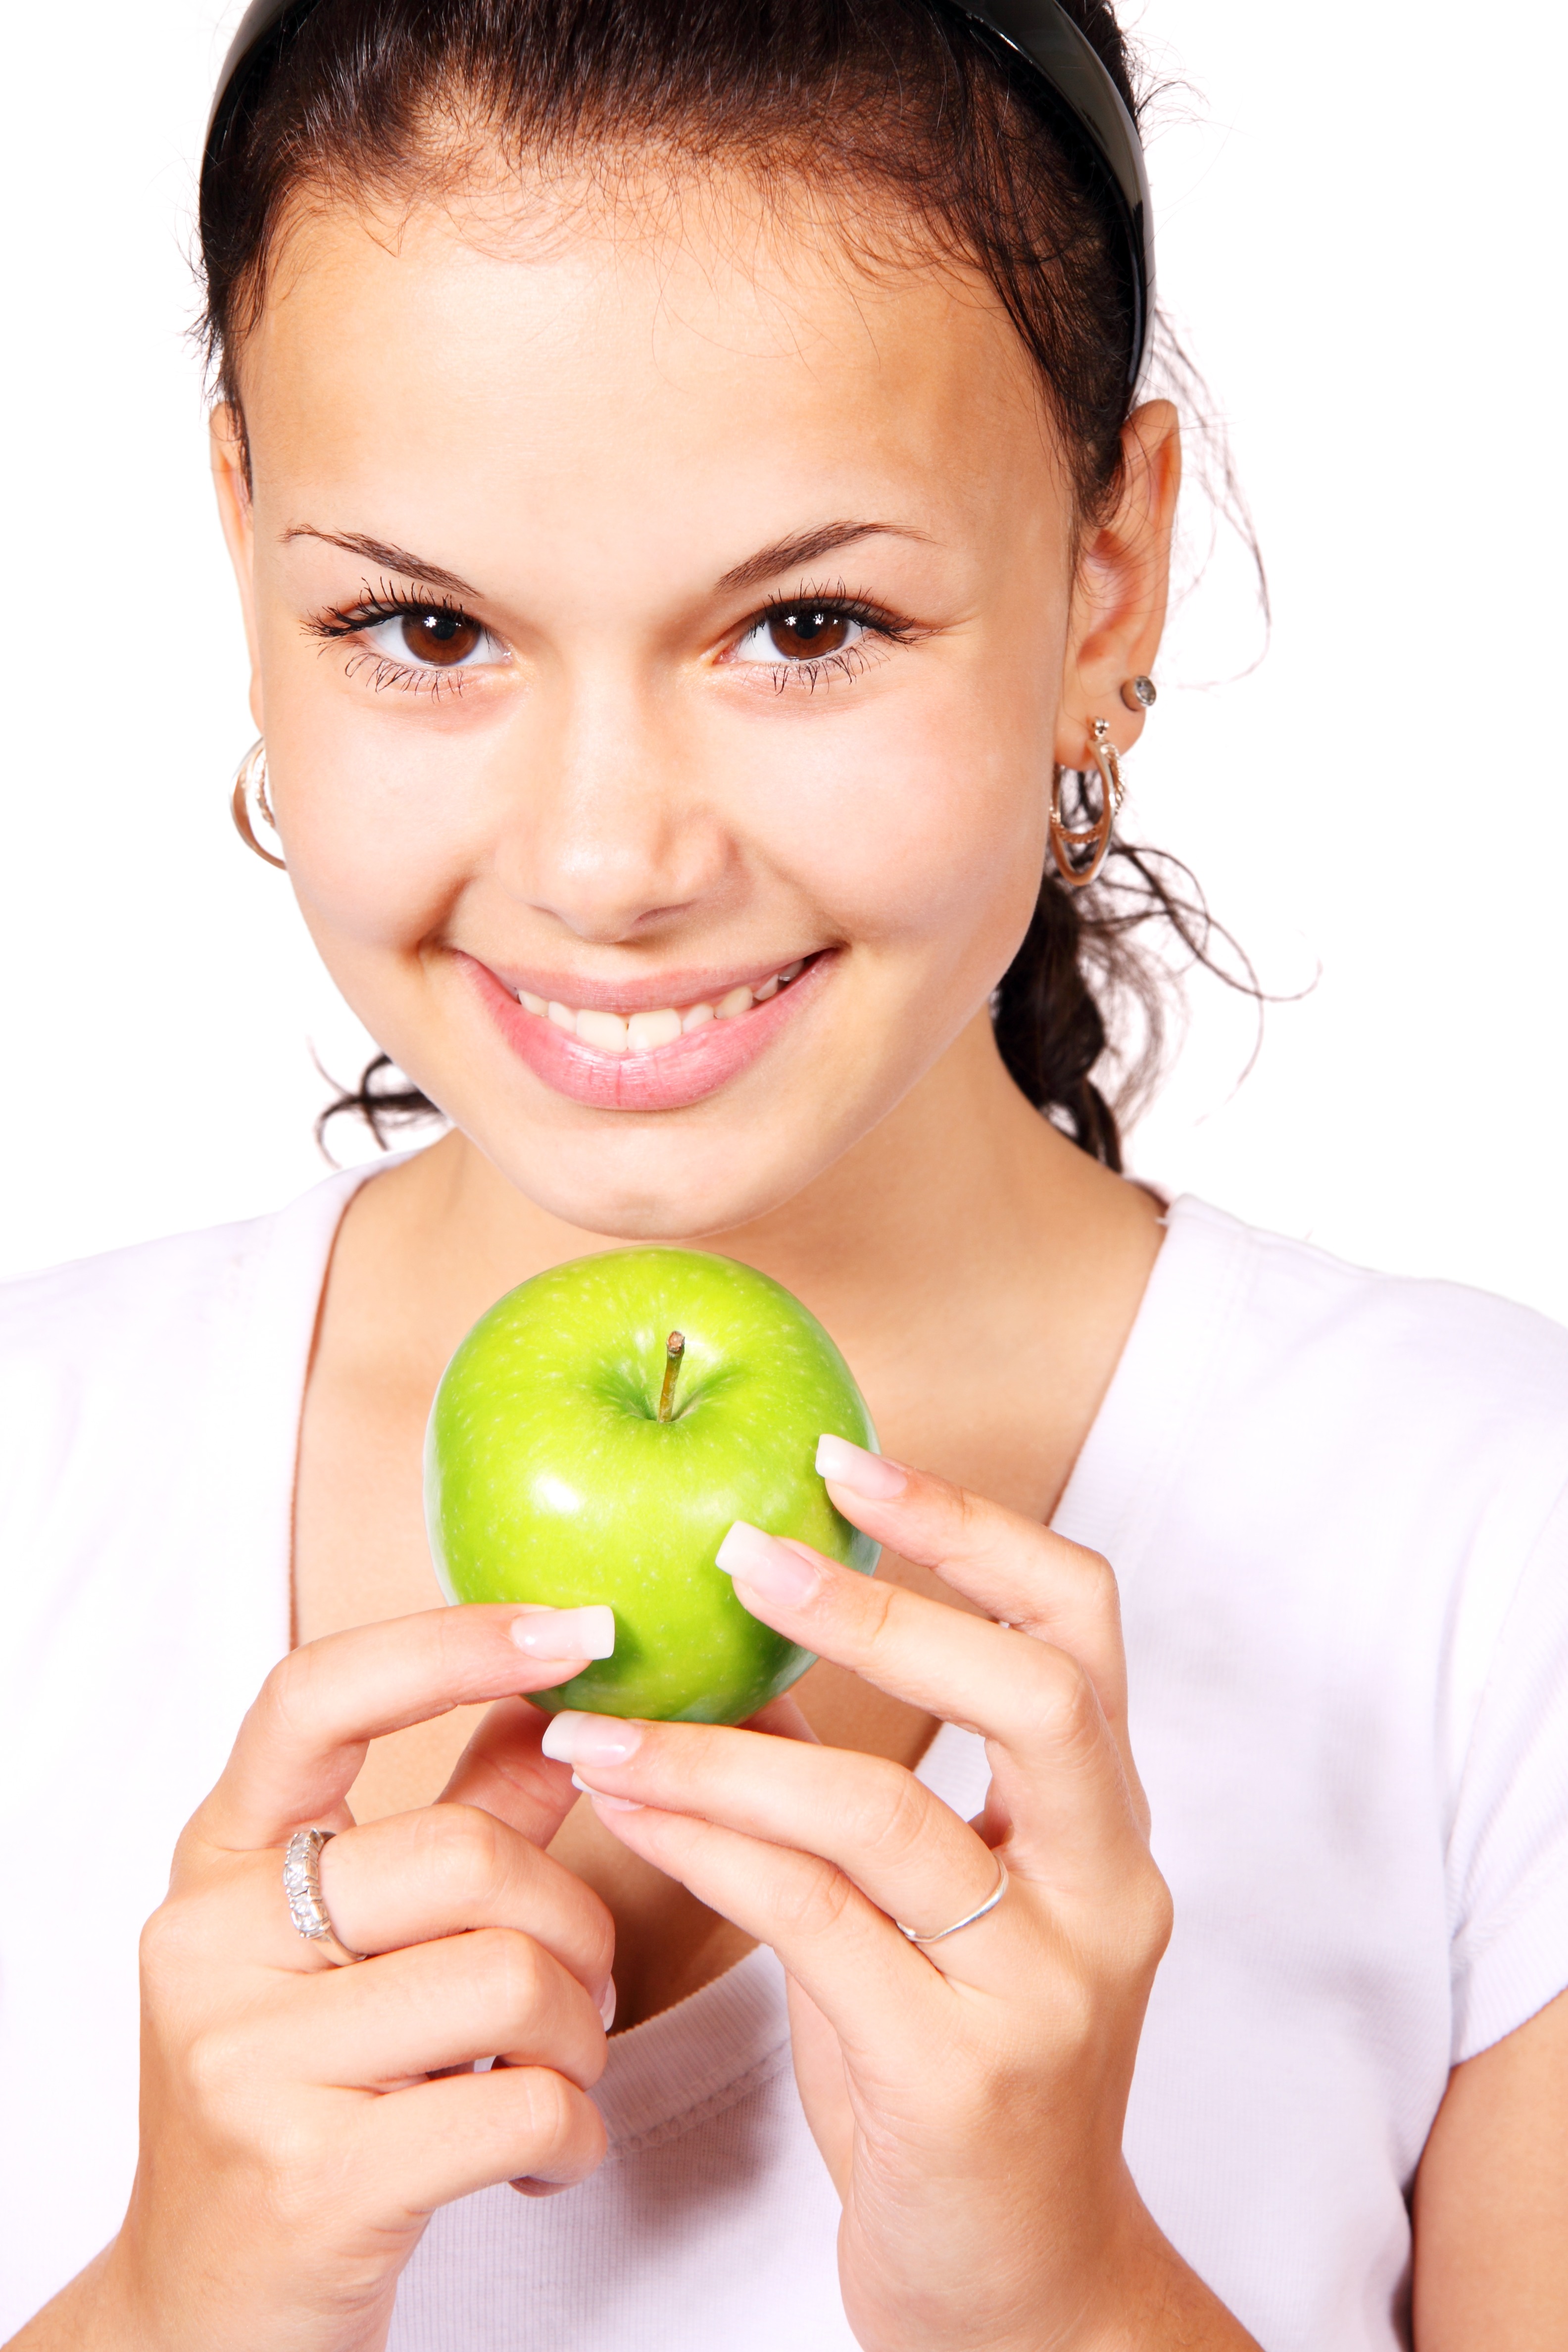
hand, apple, girl, woman, fruit, female, brunette, model, finger, food, produce, lady, juicy, healthy, holding, lip, smile, mouth, face, eating, nose, head, skin, organ, diet, flavor, flowering plant, sense, land plant, human action, royalty free images